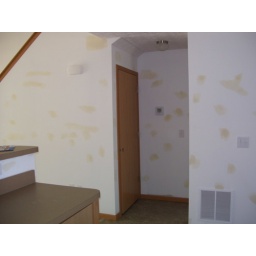
standing in the kitchen looking at door to closet (opposite of the closet door is the door to the first floor master)